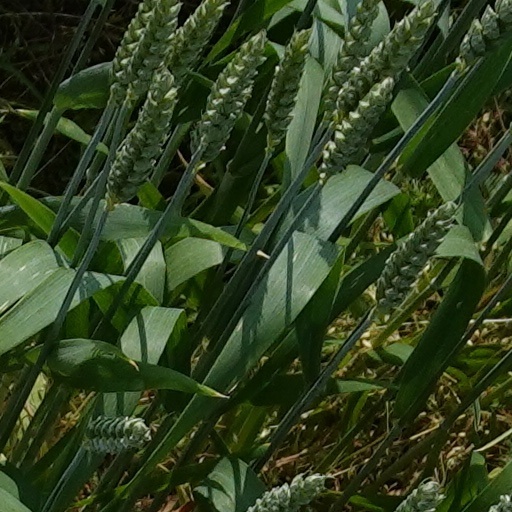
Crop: wheat